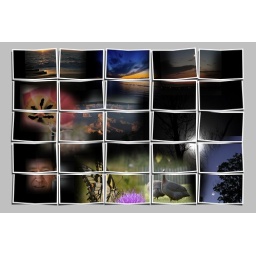
5 golden rings... 4 calling birds. 3 french hens. 2 turtle doves. and a partridge in a pear tree